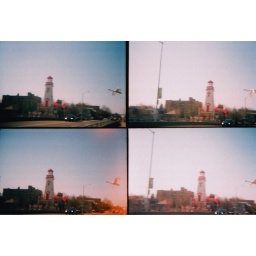
A swan flying over the bridge at the mouth of the Credit river in Port Credit.